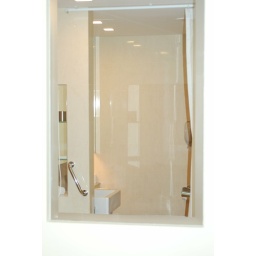
Peering through the window between my hotel room and the bathroom at the Changi Village Hotel in Singapore